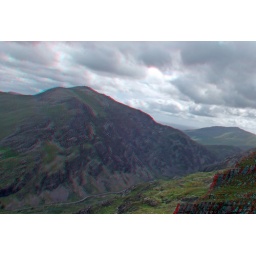
Mount Snowdon on the way up in anaglyph 3D stereo red blue glasses to view